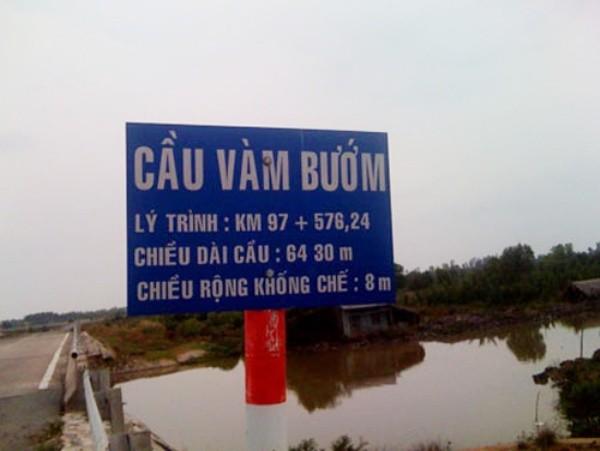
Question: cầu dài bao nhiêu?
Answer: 64 30 m